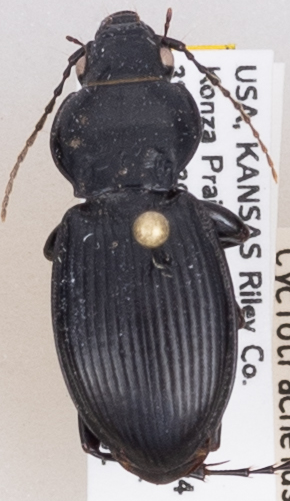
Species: Cyclotrachelus sodalis colossus
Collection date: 2020-07-01
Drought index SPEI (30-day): -0.674
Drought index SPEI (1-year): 0.786
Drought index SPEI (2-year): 1.85